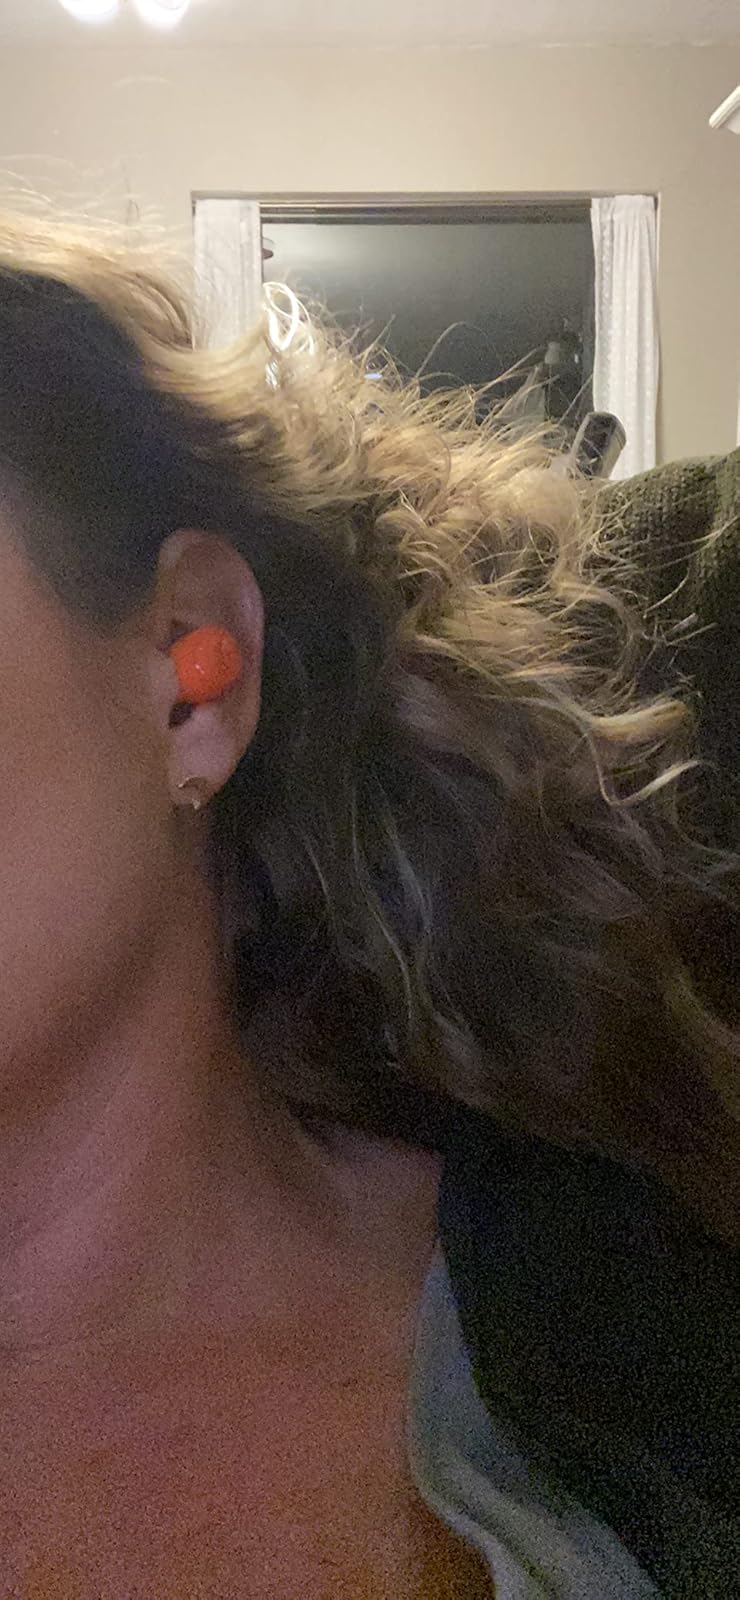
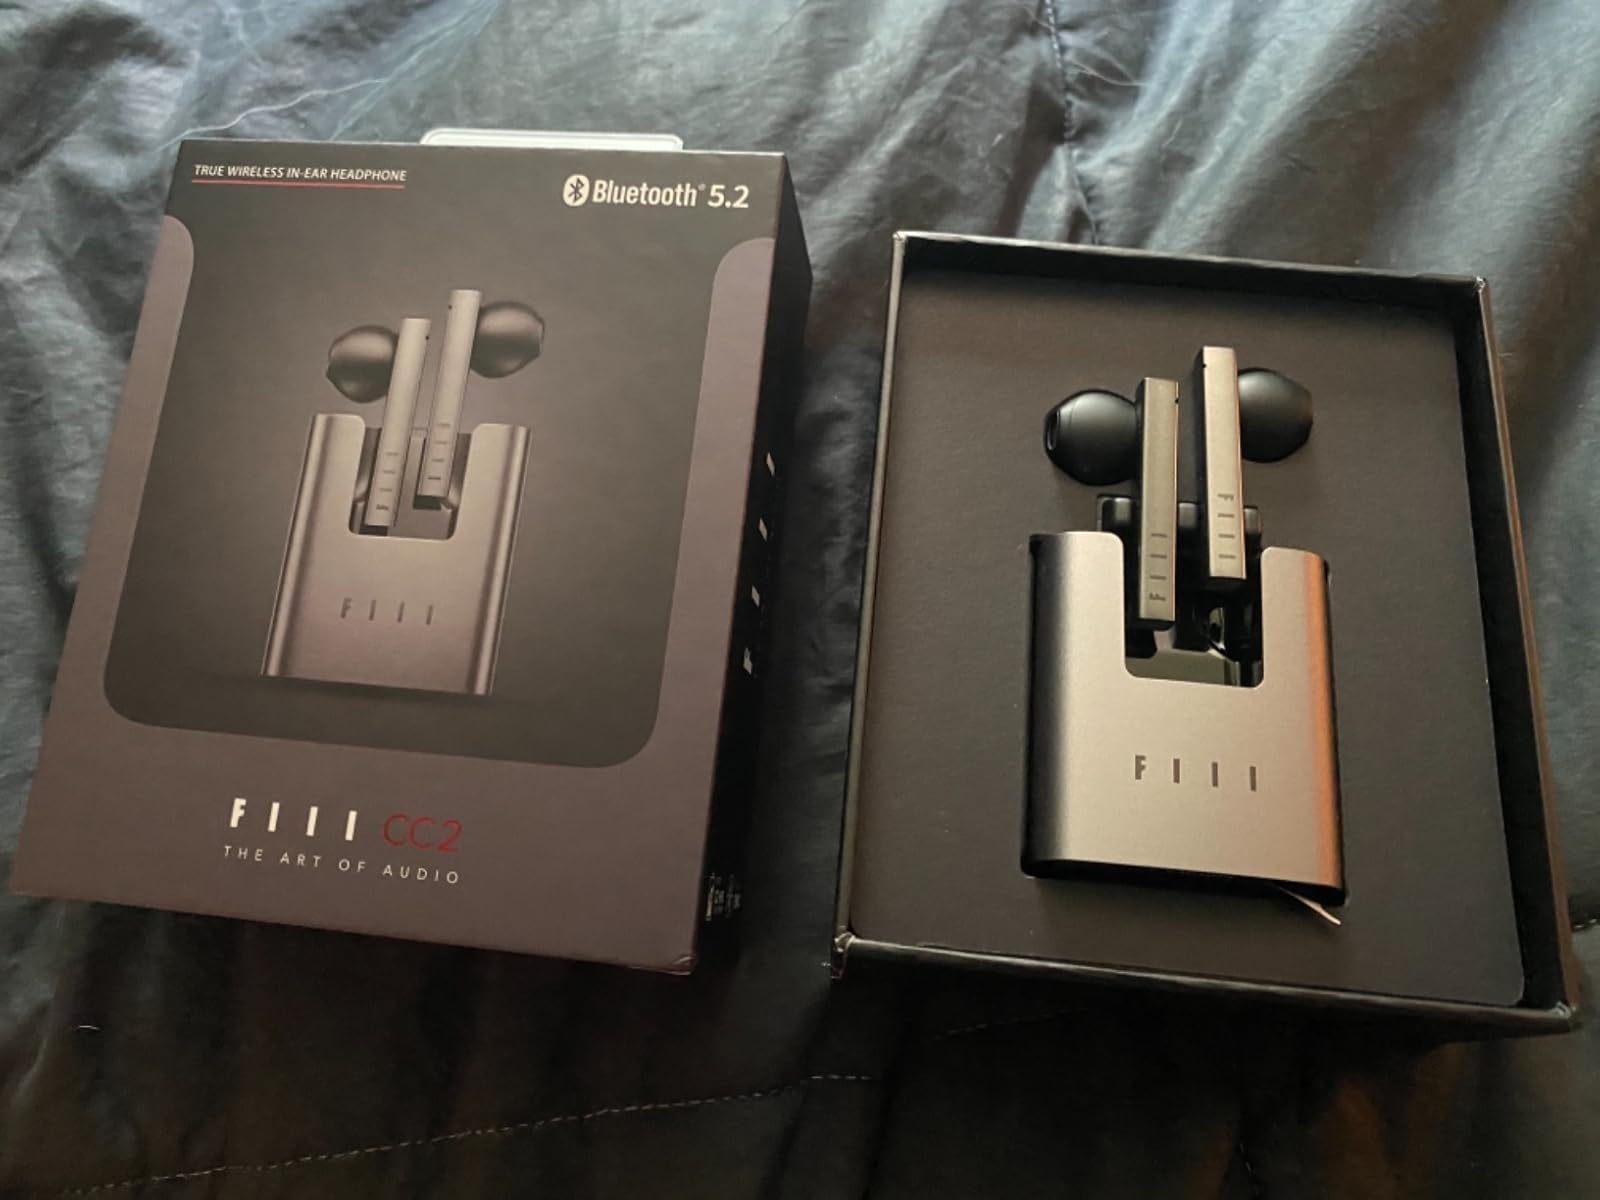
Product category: earbuds
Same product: no